Tara Sutaria

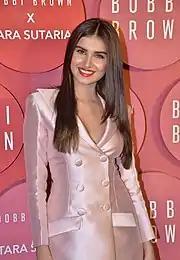
Sutaria in 2019

Sutaria was among two actresses selected for the part of Princess Jasmine in the American fantasy film "Aladdin" (2019), but lost the role to Naomi Scott. She made her film debut later that year with Punit Malhotra's coming-of-age teen film "Student of the Year 2" alongside Tiger Shroff and Ananya Panday. Produced by Karan Johar, it served as a standalone sequel to "Student of the Year" (2012) and narrates the story of a college student (portrayed by Shroff) who competes to win an annual school championship. Reviewing the film for "The Indian Express", Shubhra Gupta wrote, "Tara Sutaria is perfectly put together and yet looks assembly-line produced". She received a nomination for the Filmfare Award for Best Female Debut. It did not perform well commercially.